Hans Birch Dahlerup

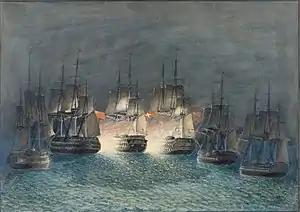
Dahlerup was first captured during the Battle of Zealand Point, where his brother Jens lost his life.

Vice-Admiral Hans Birch Dahlerup (25 August 1790 – 26 September 1872) was a Danish naval officer. He was among Denmark's most important naval strategists in the 19th century. Dahlerup rose through the ranks to become a counter admiral in the Royal Danish Navy. He also served as vice admiral and commander-in-chief of the Imperial Austrian Navy after the Revolution of 1848. Dahlerup rebuilt the Austrian navy and led the blockade and recapture of Venice in 1849. For these efforts, he was knighted by Franz Joseph I of Austria. Dahlerup had a broad interest in culture and science. He was fluent in German, English, French and Italian as foreign languages. He wrote his memoirs, published in four volumes after his death.